7th Army (Kingdom of Yugoslavia)

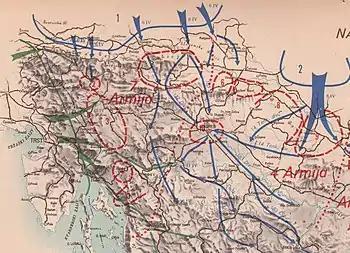
A colour map

On 9 April, the Germans continued their advance, and all elements of both divisions of LI Infantry Corps had finally unloaded in Graz. In view of German success, the Italian 2nd Army in north-eastern Italy accelerated its preparations and issued orders for its V and XI Corps to conduct preliminary operations aimed at improving their starting positions for the planned attack on Yugoslavia. In the meantime, the 7th Army continued rapidly withdrawing its right wing, while withdrawing its centre and keeping the Mountain Detachment "Rišnajaski" in place on its left flank. The 38th Infantry Division "Dravska" continued to withdraw south from Ptuj through Krapina towards Zagreb, while the 32nd Infantry Division "Triglavski" and Mountain Detachment "Triglavski" fell back to the southern bank of the Krka river. Units of LI Infantry Corps crossed the Drava along the line Maribor—Ptuj and further east, and continued to expand their bridgehead south of Maribor. Elements of XXXXIX Mountain Corps secured the southern exit of the Karawanks railway tunnel near Jesenice and expanded their bridgehead at Dravograd. Italian units made several weak attacks on the sector of the 32nd Infantry Division "Triglavski" and against Mountain Detachment "Rišnajaski", and Detachment "Lika" took up positions on the coast. On the same day, the 6th Air Reconnaissance Group airfield at Cerklje was again attacked by German aircraft.